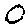
Label: 0